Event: Nepal Earthquake
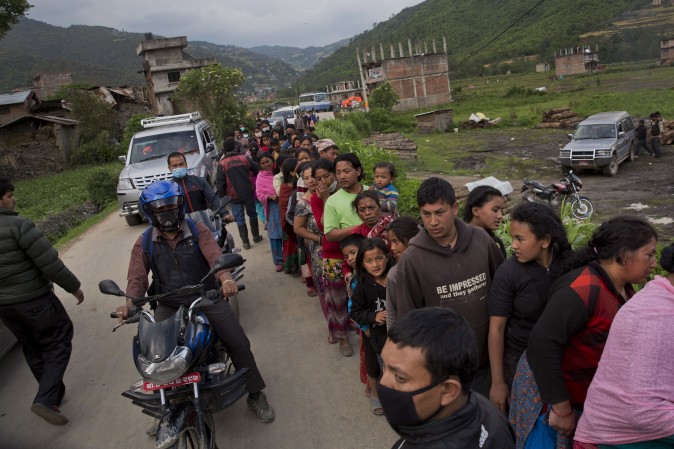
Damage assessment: damage